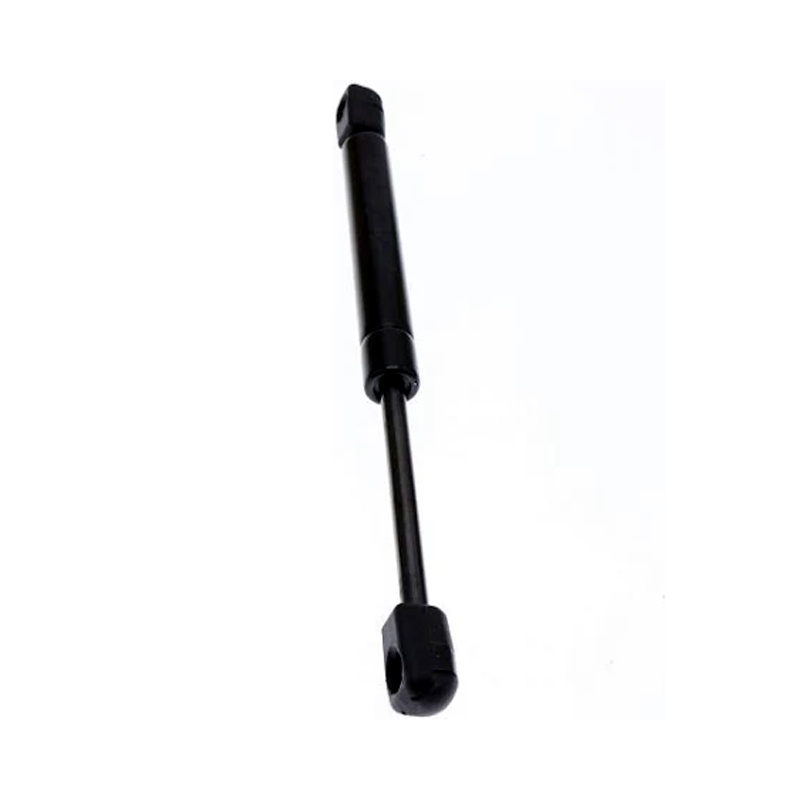
Gas Cooker Hole Protector 39542GT for Genie GS-1530 GS-1532 GS-1930 GS-1932 GS-2032 GS-2046 GS-2632 GS-2646 GS-4047
Part Name: Gas Cooker Hole Protector 39542GT for Genie GS-1530 GS-1532 GS-1930 GS-1932 GS-2032 GS-2046 GS-2632 GS-2646 GS-4047 Part Number: 39542GT,39542 Applications: GS-1530 (from serial number GS-101 to GS3003-59999) GS-1530 (from serial number GS3003-60000 to GS3005-75999) GS-1530 (from serial number GS3005A-76000 to GS3010A-109999) GS-1530 (from serial number GS3005B-76000 to GS3009B-98941) GS-1530 (from serial number GS3008C-101 to GS3011C-9999) GS-1530 (from serial number GS3014D-101 to GS3016D-6079 and from GS30D-6080 to GS30D-16322) GS-1530 (from SN GS3010A-110000 to GS3015A-141945) GS-1530 (from SN GS3011C-10000 to GS3016C-23999) GS-1530 (from SN GS3015A-141946 to GS3016A-151486, from SN GS3016P-151487 to GS3016P-160599) GS-1530 (from SN GS30C-24000 to GS30C-24457) GS-1530 (from SN GS30D-16323) GS-1530 (from SN GS30P-160600) GS-1532 (from serial number GS3003-60000 to GS3005-75999 GS-1532 (from serial number GS3005A-76000 to GS3010A-109999) GS-1532 (from serial number GS3005B-76000 to GS3009B-98941) GS-1532 (from serial number GS3008C-101 to GS3011C-9999) GS-1532 (from serial number GS3014D-101 to GS3016D-6079 and from GS30D-6080 to GS30D-16322) GS-1532 (from SN GS3010A-110000 to GS3015A-141945) GS-1532 (from SN GS-3011C-10000 to GS3016C-23999) GS-1532 (from SN GS3015A-141946 to GS3016A-151486, from SN GS3016P-151487 to GS3016P-160599) GS-1532 (from SN GS-30C-24000 to GS30C-24457) GS-1532 (from SN GS30D-16323) GS-1532 (from SN GS30P-160600) GS-1930 (from serial number GS-101 to GS3003-59999) GS-1930 (from serial number GS3003-60000 to GS3005-75999) GS-1930 (from serial number GS3005A-76000 to GS3010A-109999) GS-1930 (from serial number GS3005B-76000 to GS3009B-98941) GS-1930 (from serial number GS3008C-101 to GS3011C-9999) GS-1930 (from serial number GS3014D-101 to GS3016D-6079 and from GS30D-6080 to GS30D-16322) GS-1930 (from SN GS3010A-110000 to GS3015A-141945) GS-1930 (from SN GS3011C-10000 to GS3016C-23999) GS-1930 (from SN GS3015A-141946 to GS3016A-151486, from SN GS3016P-151487 to GS3016P-160599) GS-1930 (from SN GS30C-24000 to GS30C-24457) GS-1930 (from SN GS30D-16323) GS-1930 (from SN GS30P-160600) GS-1932 (from serial number GS3003-60000 to GS3005-75999) GS-1932 (from serial number GS3005A-76000 to GS3010A-109999) GS-1932 (from serial number GS3005B-76000 to GS3009B-98941) GS-1932 (from serial number GS3008C-101 to GS3011C-9999) GS-1932 (from serial number GS3014D-101 to GS3016D-6079 and from GS30D-6080 to GS30D-16322) GS-1932 (from SN GS3010A-110000 to GS3015A-141945) GS-1932 (from SN GS3011C-10000 to GS3016C-23999) GS-1932 (from SN GS3015A-141946 to GS3016A-151486, from SN GS3016P-151487 to GS3016P-160599) GS-1932 (from SN GS30C-24000 to GS30C-24457) GS-1932 (from SN GS30D-16323) GS-1932 (from SN GS30P-160600) GS-2032 (from serial number GS-101 to 59999) GS-2032 (from serial number GS3204-60000 to GS3205-75406) GS-2032 (from serial number GS3205-75407 to GS3211A-109999) GS-2032 (from serial number GS3208C-101 to GS3212C-9999) GS-2032 (from serial number GS3211A-110000 to GS3215A-140497) GS-2032 (from serial number GS3212C-10000 to GS3216C-17299) GS-2032 (from serial number GS32C-17300) GS-2032 (from SN GS3215A-140498 to 16A-142676, from SN GS3216P-142677 to GS3216P-148699) GS-2032 (from SN GS32P-148700) GS-2046 (from serial number GS-101 to 59999) GS-2046 (from serial number GS4603-60000 to GS4605-75437) GS-2046 (from serial number GS4605-75438 to GS4611A-109999) GS-2046 (from serial number GS4609C-101 to GS4612C-9999) GS-2046 (from serial number GS4611A-110000 to GS4615A-137426) GS-2046 (from serial number GS4612C-10000 to GS4616C-18099) GS-2046 (from serial number GS46C-18100) GS-2046 (from serial number GS46D-5030 to GS46D-9637) GS-2046 (from SN GS4615A-137427 to 16A-138361 and from SN GS4616P-138362 to GS4616P-141799) GS-2046 (from SN GS46D-9638) GS-2046 (from SN GS46P-141800) GS-2632 (from serial number GS-101 to 59999) GS-2632 (from serial number GS3204-60000 to GS3205-75406) GS-2632 (from serial number GS3205-75407 to GS3211A-109999) GS-2632 (from serial number GS3208C-101 to GS3212C-9999) GS-2632 (from serial number GS3211A-110000 to GS3215A-140497) GS-2632 (from serial number GS3212C-10000 to GS3216C-17299) GS-2632 (from serial number GS32C-17300) GS-2632 (from SN GS3215A-140498 to 15A-142676 and from SN GS3216P-142677 to GS3216P-148699) GS-2632 (from SN GS32P-148700) GS-2646 (from serial number GS-101 to 59999) GS-2646 (from serial number GS4603-60000 to GS4605-75437) GS-2646 (from serial number GS4605-75438 to GS4610A-109999) GS-2646 (from serial number GS4609C-101 to GS4612C-9999) GS-2646 (from serial number GS4611A-110000 to GS4615A-137426) GS-2646 (from serial number GS4612C-10000 to GS4616C-18099) GS-2646 (from serial number GS46C-18100) GS-2646 (from serial number GS46D-5030 to GS46D-9637) GS-2646 (from SN GS4615A-137427 to 16A-138361 and from SN GS4616P-138362 to GS4616P-141799) GS-2646 (from SN GS46D-9638) GS-2646 (from SN GS46P-141800) GS-2646 AV (from serial number GS-4612A-110000 to GS4616P-141799) GS-2646 AV (from serial number GS46P-141800) GS-2646 AV35 (from serial number GS-4612A-110000 to GS4616P-141799) GS-2646 AV35 (from serial number GS46P-141800) GS-3232 (from serial number GS3205-75407 to GS3211A-109999) GS-3232 (from serial number GS3211A-110000 to GS3215A-140497) GS-3232 (from serial number GS3212C-10000 to GS3216C-17299) GS-3232 (from serial number GS32C-17300 to GS32C-17527) GS-3232 (from SN GS3215A-140498 to 16A-142676 and from SN GS3216P-142677 to GS3216P-148699) GS-3232 (from SN GS32P-148700) GS-3246 (from serial number GS-101 to 59999) GS-3246 (from serial number GS4603-60000 to GS4605-75437) GS-3246 (from serial number GS4605-75438 to GS4611A-109999) GS-3246 (from serial number GS4609C-101 to GS4612C-9999) GS-3246 (from serial number GS4611A-110000 to GS4615A-137426) GS-3246 (from serial number GS4612C-10000 to GS4616C-18099) GS-3246 (from serial number GS46C-18100 to GS46C-18354) GS-3246 (from serial number GS46D-5030 to GS46D-9637) GS-3246 (from SN GS4615A-137427 to 16A-138361 and from SN GS4616P-138362 to GS4616P-141799) GS-3246 (from SN GS46D-9638) GS-3246 (from SN GS46P-141800) GS-4047 (from GS4716P-101 to GS4716P-999) GS-4047 (from GS47D-6859) GS-4047 (from GS47P-1000) GS-4047 (from SN 4714D-101 to GS4716D-3959, from SN GS47D-3960 to 6858) GS-4047 (from SN GS4712C-101 to GS4716C-4499) GS-4047 (from SN GS47C-4500 to 4658) GS-4655 (from SN GS55D-101) GTH-1048 (from serial number GTH1007A-11443 to GTH1009A-14000 GTH-1048 (from serial number GTH1007B-7101 to GTH1007B-7251) GTH-1056 (from serial number GTH1007A-11443 to GTH1009A-14000) GTH-1056 (from serial number GTH1007B-7101 to GTH1007B-7251) GTH-1056 (from serial number GTH1010-14001 to GTH1014-19340) GTH-1056 (from serial number GTH1014-19341 to GTH1014-20404) GTH-1056 (from serial number GTH1014E-10001 to GTH1016E-11303) GTH-1056 (from serial number GTH1016E-11304 to 11799, includes 16E-11281, 16E-11282, 16E-11286, from GTH10E-11800 to 12499) GTH-1056 (from serial number GTH10E-12500) GTH-636 (from serial number GTH0615E-10000 to GTH0616E-10999, and from GTH06E-11000 to GTH06E-11749) GTH-636 (from serial number GTH0615H-10001 to GTH0615H-10725) GTH-636 (from serial number GTH06E-11750) GTH-844 (from serial number GTH0813-16606 to GTH0816-21546, and from GTH0816H-21547 to GTH0816H-21572) GTH-844 (from serial number GTH0816E-10000 to GTH0816E-10699, and from GTH08E-10700 to GTH08E-11499) GTH-844 (from serial number GTH08E-11500) TMZ-34/19 (from serial number T3400-001 to T3400-375) TMZ-34/19 (from serial number T34-001 to T34-359 and from serial number T3499-001 to T3499-769) TMZ-34/19 (from serial number T3401-001 to T3401-393) TMZ-34/19 (from serial number T3402-001 to T3402-403) TMZ-34/19 (from serial number T3403-001 to T3403-279)
Brand: Genie
Category: Home & Garden > Household Appliance Accessories > Laundry Appliance Accessories > Garment Steamer Accessories